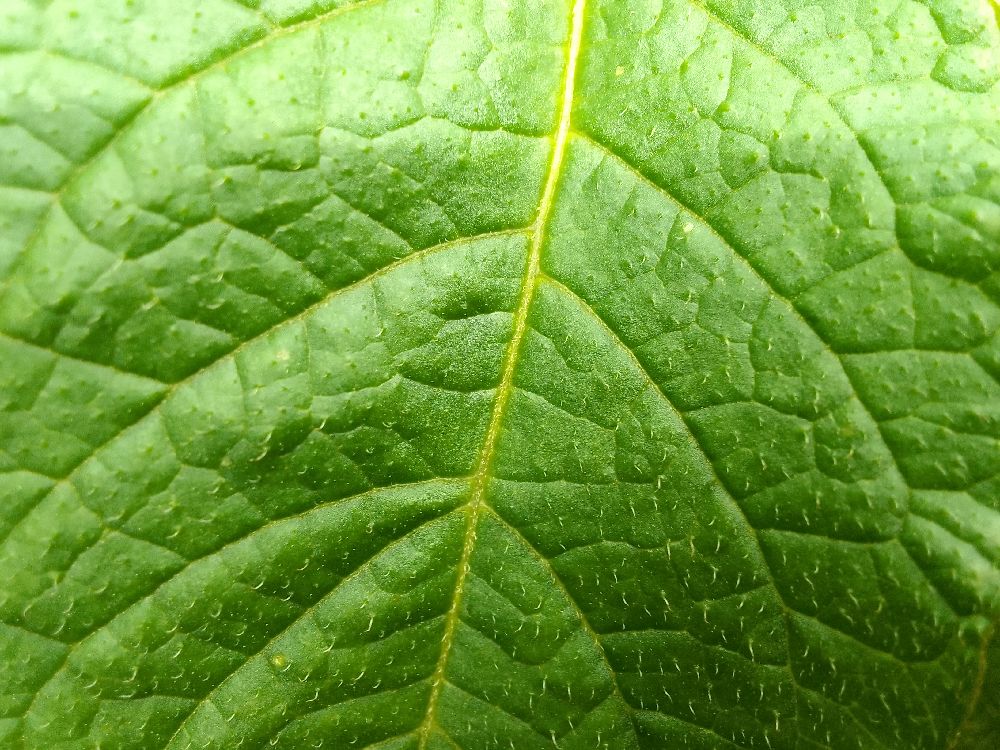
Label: Healthy